Garni Temple

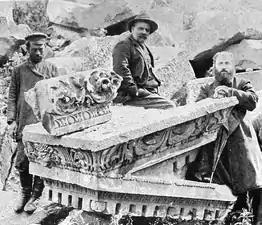
Toros Toramanian sitting on part of the pediment

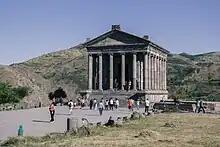
A typical view of the temple

A recent study by Armenuhi Magarditchian suggested that the structure was transformed into a baptistery between the fifth and seventh centuries, based on a newly discovered early Armenian inscription inside the cella.